Franco Romano Calaresu

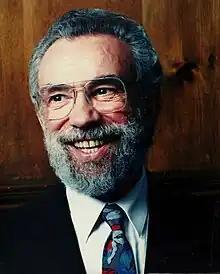
FR Calaresu elected Fellow of the Royal Society of Canada in 1995

Franco Romano Calaresu (1931 – July 26, 1996) was initially a medical doctor and later became a reputed Canadian scholar and professor of neurophysiology at the Department of Physiology at the University of Western Ontario. He held an M.D. from the University of Milan, and a Ph.D. from the University of Alberta. He was elected in 1995 as a Fellow of the Royal Society of Canada. His main area of interest was the nervous system and the integration of its mechanisms. His group pioneered the use of the mainframe analysis of data collected during surgical experiments on laboratory animals. He had mostly carried out neural studies on the central and peripheral mechanisms of autonomic reflexes, with special emphasis on the cardiovascular ones. He was also interested in Dante, and belonged to a group of faculty members who met to read and discuss Dante's work.